Carlos Larrañaga

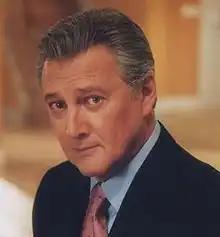

Carlos Larrañaga Ladrón de Guevara (11 March 1937 – 30 August 2012) was a Spanish actor.